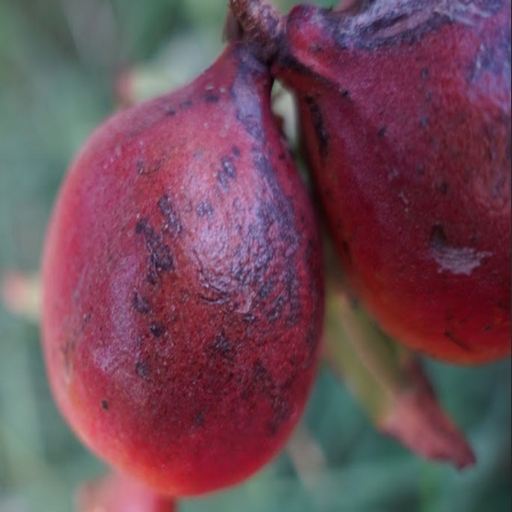
Label: Sunburn